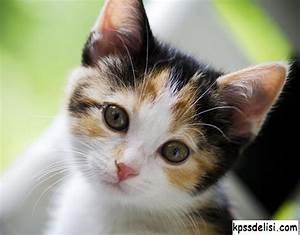
cat